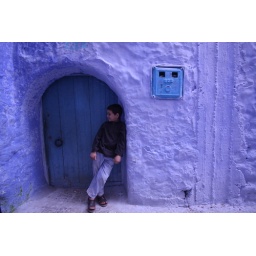
This boy was only too happy to pose for me in front of his home in the streets of old Chefchaouen.